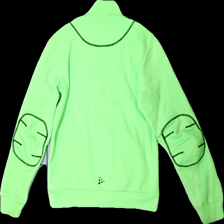
View: back
Type: Sweater
Category: Ladies
Brand: Craft
Colors: Green, Black
Material: 100% Polyester
Pattern: Logo print
Cut: Regular
Size: 158
Season: All
Damage: pulled thread
Damage location: middle center
Damage 2: stains
Damage 2 location: bottom right
Damage 3: stains
Damage 3 location: bottom left
Price range: <50
Recommended usage: Recycle
Description: neon green sweater with zipper